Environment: real
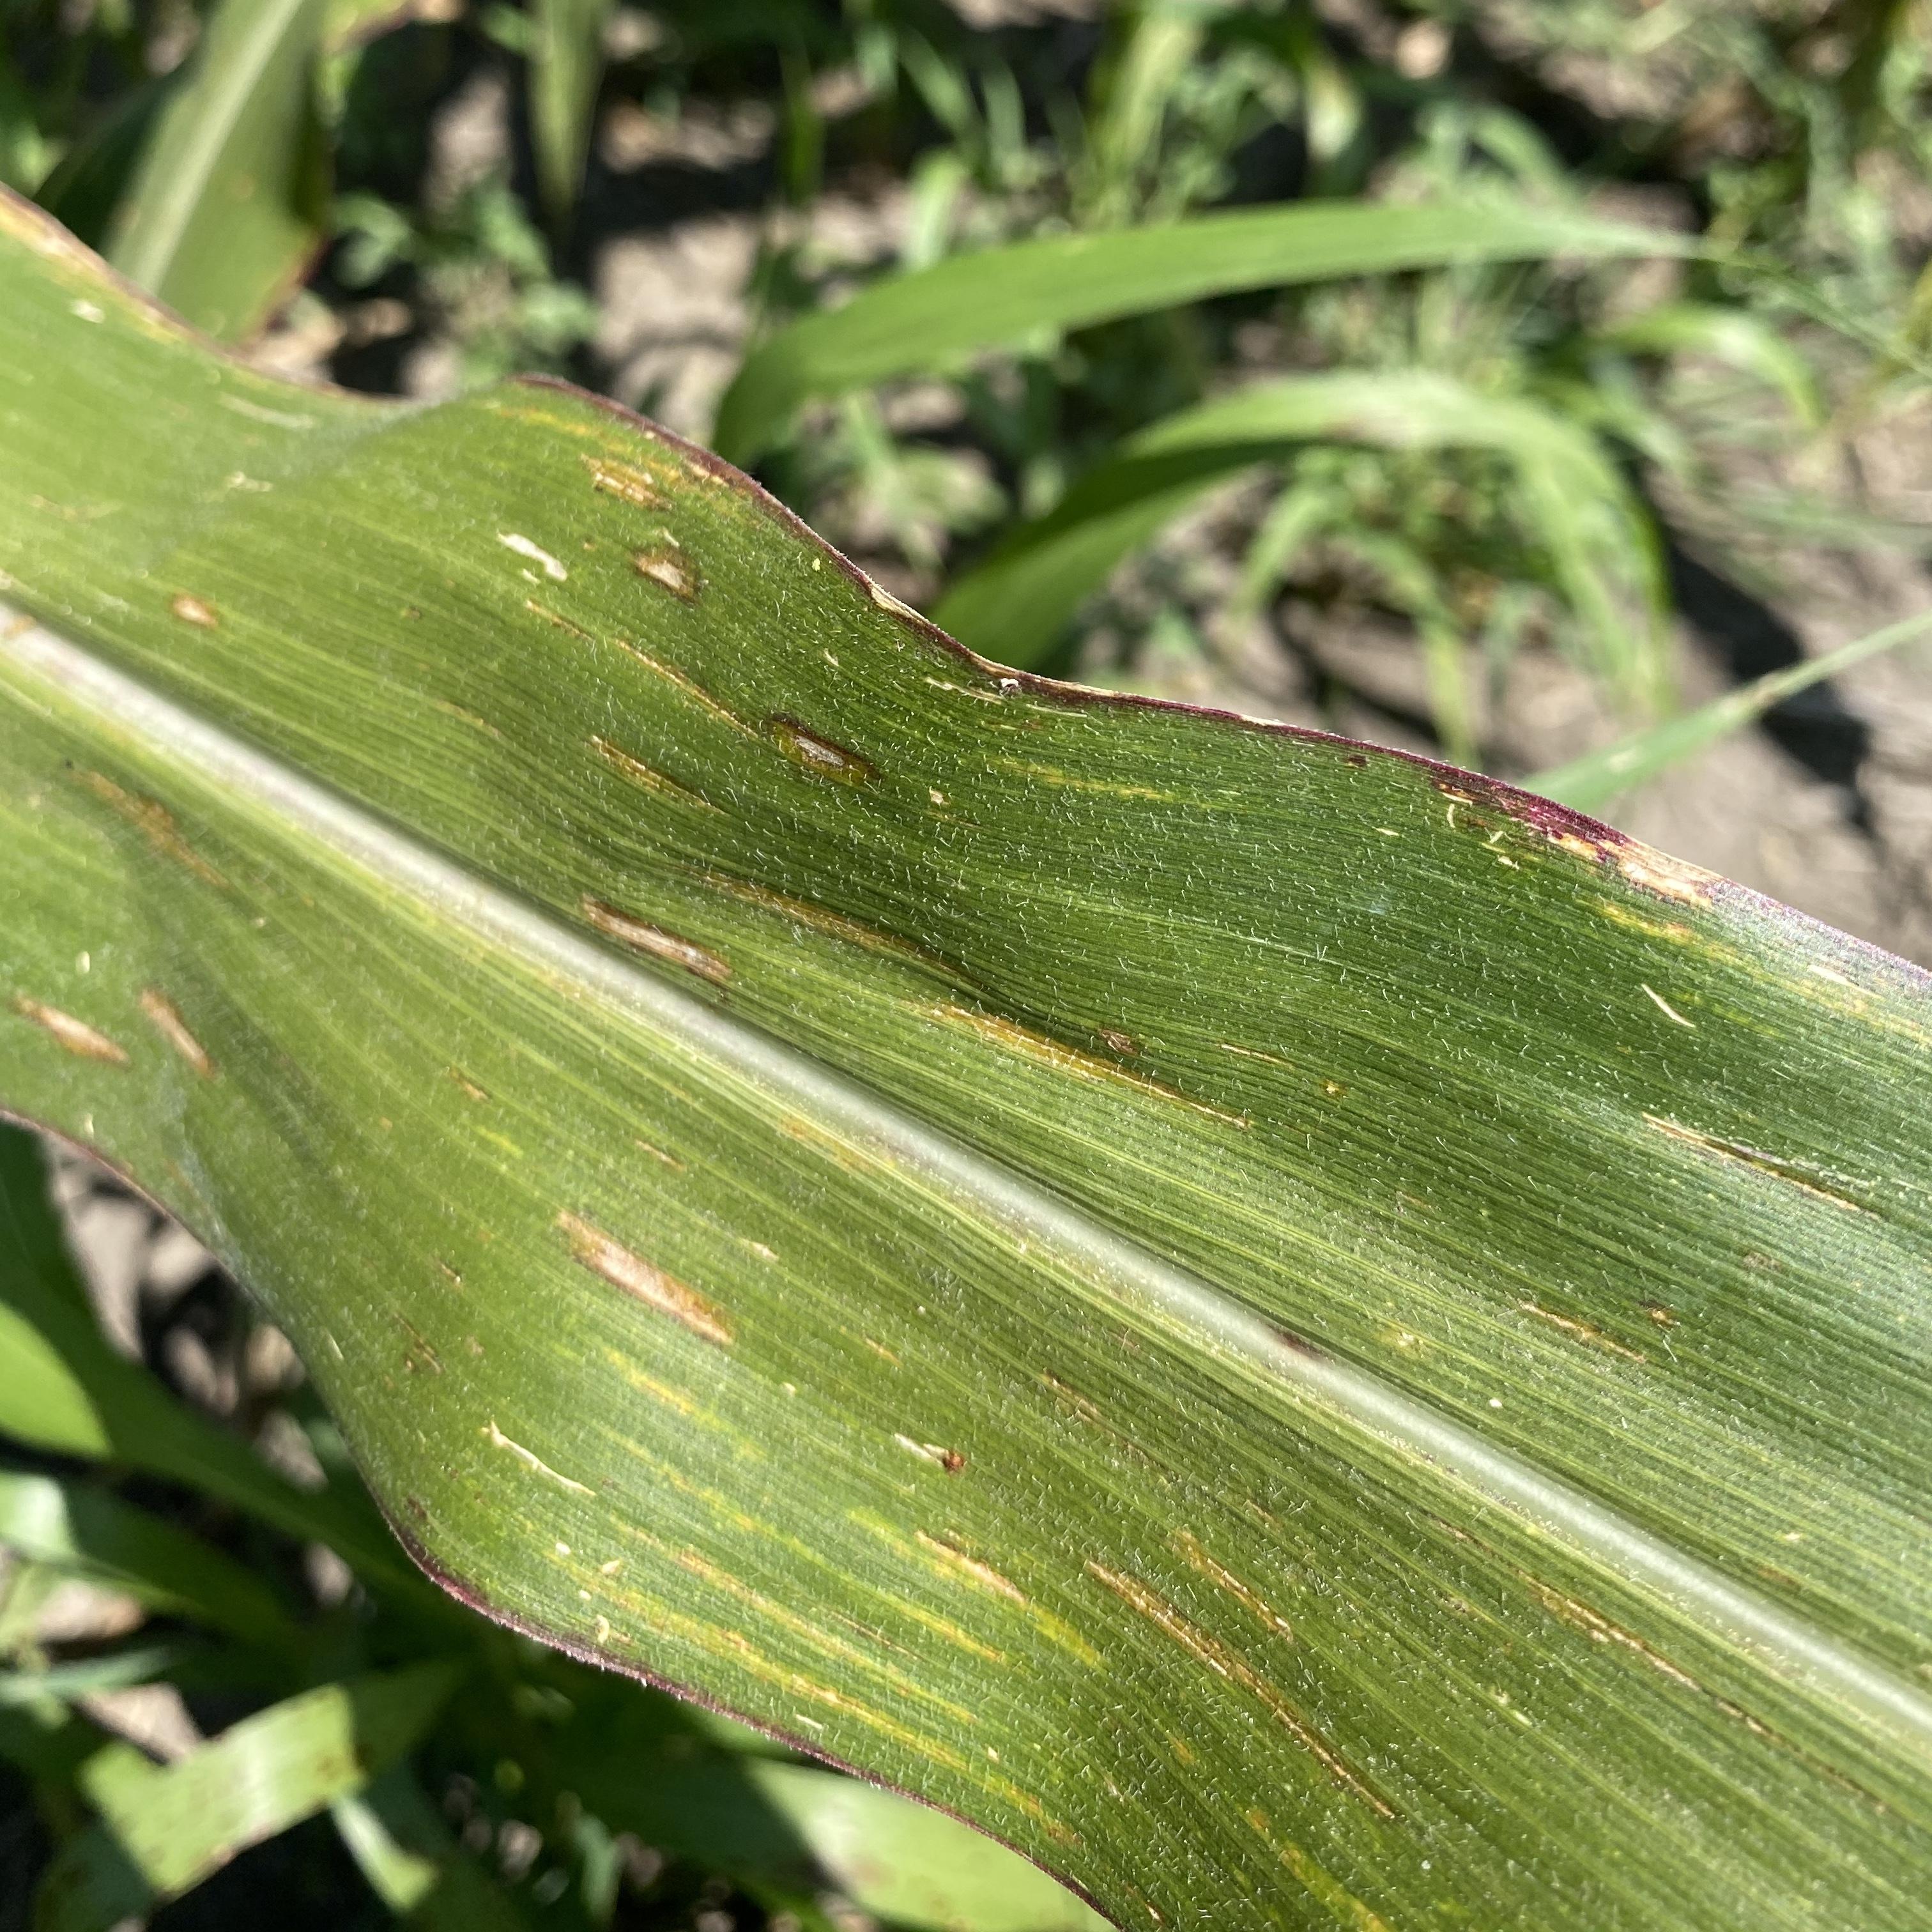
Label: gray_leaf_spot